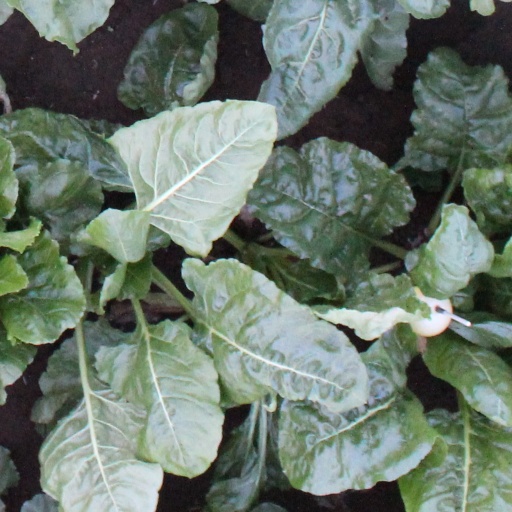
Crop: sugar beet